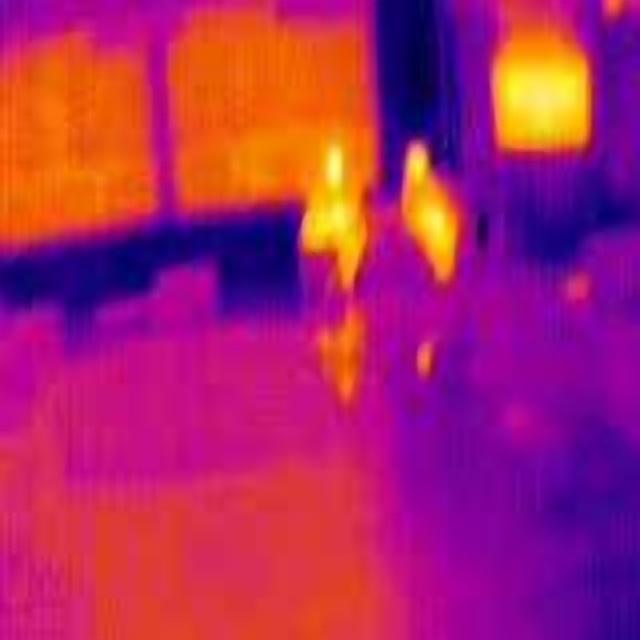
Detected objects:
label: person
label: person